City Terrace, California

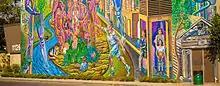
City Terrace Park Mural

City Terrace is a neighborhood saturated with art. The Goez Art Studio was co-founded by David Rivas Botello, Jose-Luis Gonzalez and Juan Gonzalez in 1969. In 1975, Botello and Wayne Alaniz Healy co-founded Los Dos Streetscapers, later adding Charles Solares, Fabian Debora, George Yepes, Paul Botello, Ricardo Duffy, Rich Raya, and Rudy Calderon to their ranks and renaming themselves East Los Streetscapers. The ceramic mural at the City Terrace Branch Library, Ofrenda Maya 1, was created by Goez Studios' Jose Luis Gonzalez. Another mural created in 1994 by George Yepes, a member of the East Los Streetscapers who is known for creating the cover art for Los Lobos' 1988 album, is seen on one of the walls at City Terrace Elementary.